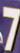
Number: 7